Brian Merriman

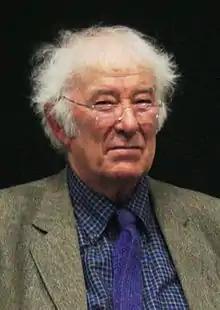
Seamus Heaney (1939–2013)

The poem begins by satirizing the Mythopoeic conventions of the Aisling, or Dream vision poem. According to Daniel Corkery, "The Aisling proper is Jacobite poetry; and a typical example would run something like this: The poet, weak with thinking of the woe that has overtaken the Gael, falls into a deep slumber. In his dreaming a figure of radiant beauty draws near. She is so bright, so stately, the poet imagines her one of the immortals. Is she Deirdre? Is she Gearnait? Or is she Helen? Or Venus? He questions her, and learns that she is Erin; and her sorrow, he is told, is for her true mate who is in exile beyond the seas. This true mate is, according to the date of the composition, either the Old or Young Pretender; and the poem ends with a promise of speedy redemption on the return of the King's son."